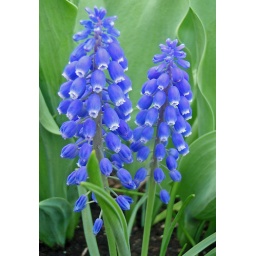
Growing in my neighbour's garden, this plant has such delicate blooms of a deep blue ringed with white.